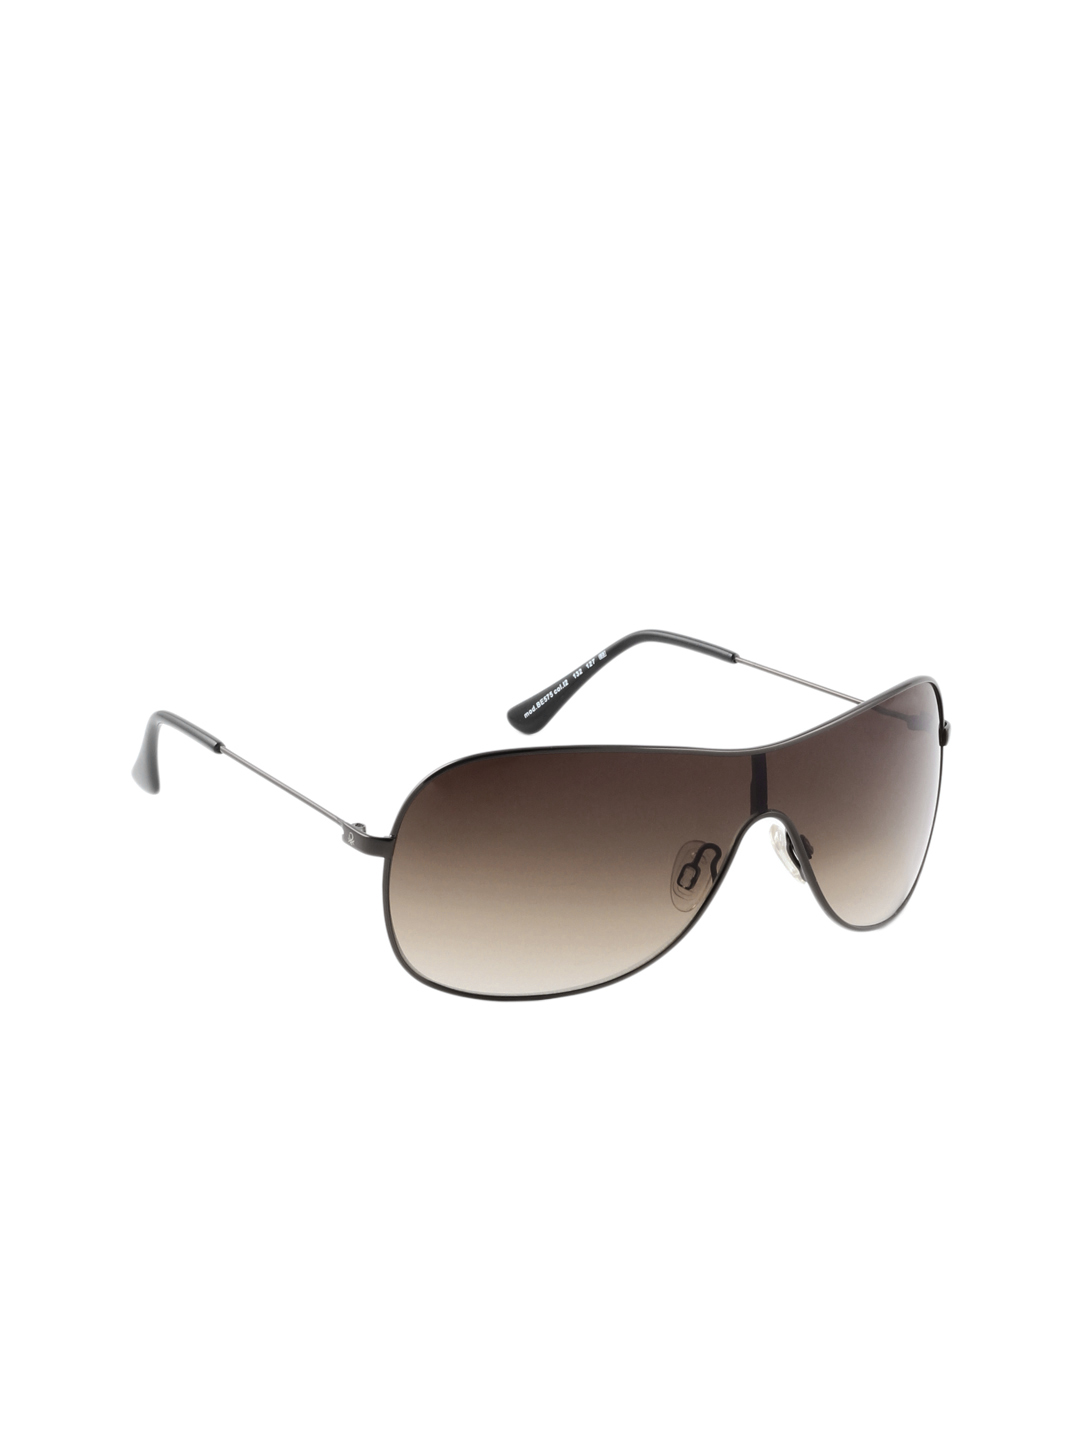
United Colors of Benetton Men Black Sunglasses
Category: Accessories / Eyewear / Sunglasses
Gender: Men
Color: Black
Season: Winter 2016
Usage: Casual